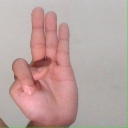
अक्षर: भ